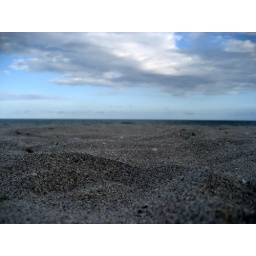
The beach stains beneath the sand